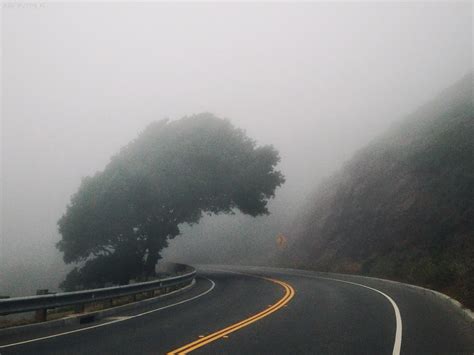
Weather: foggy or hazy